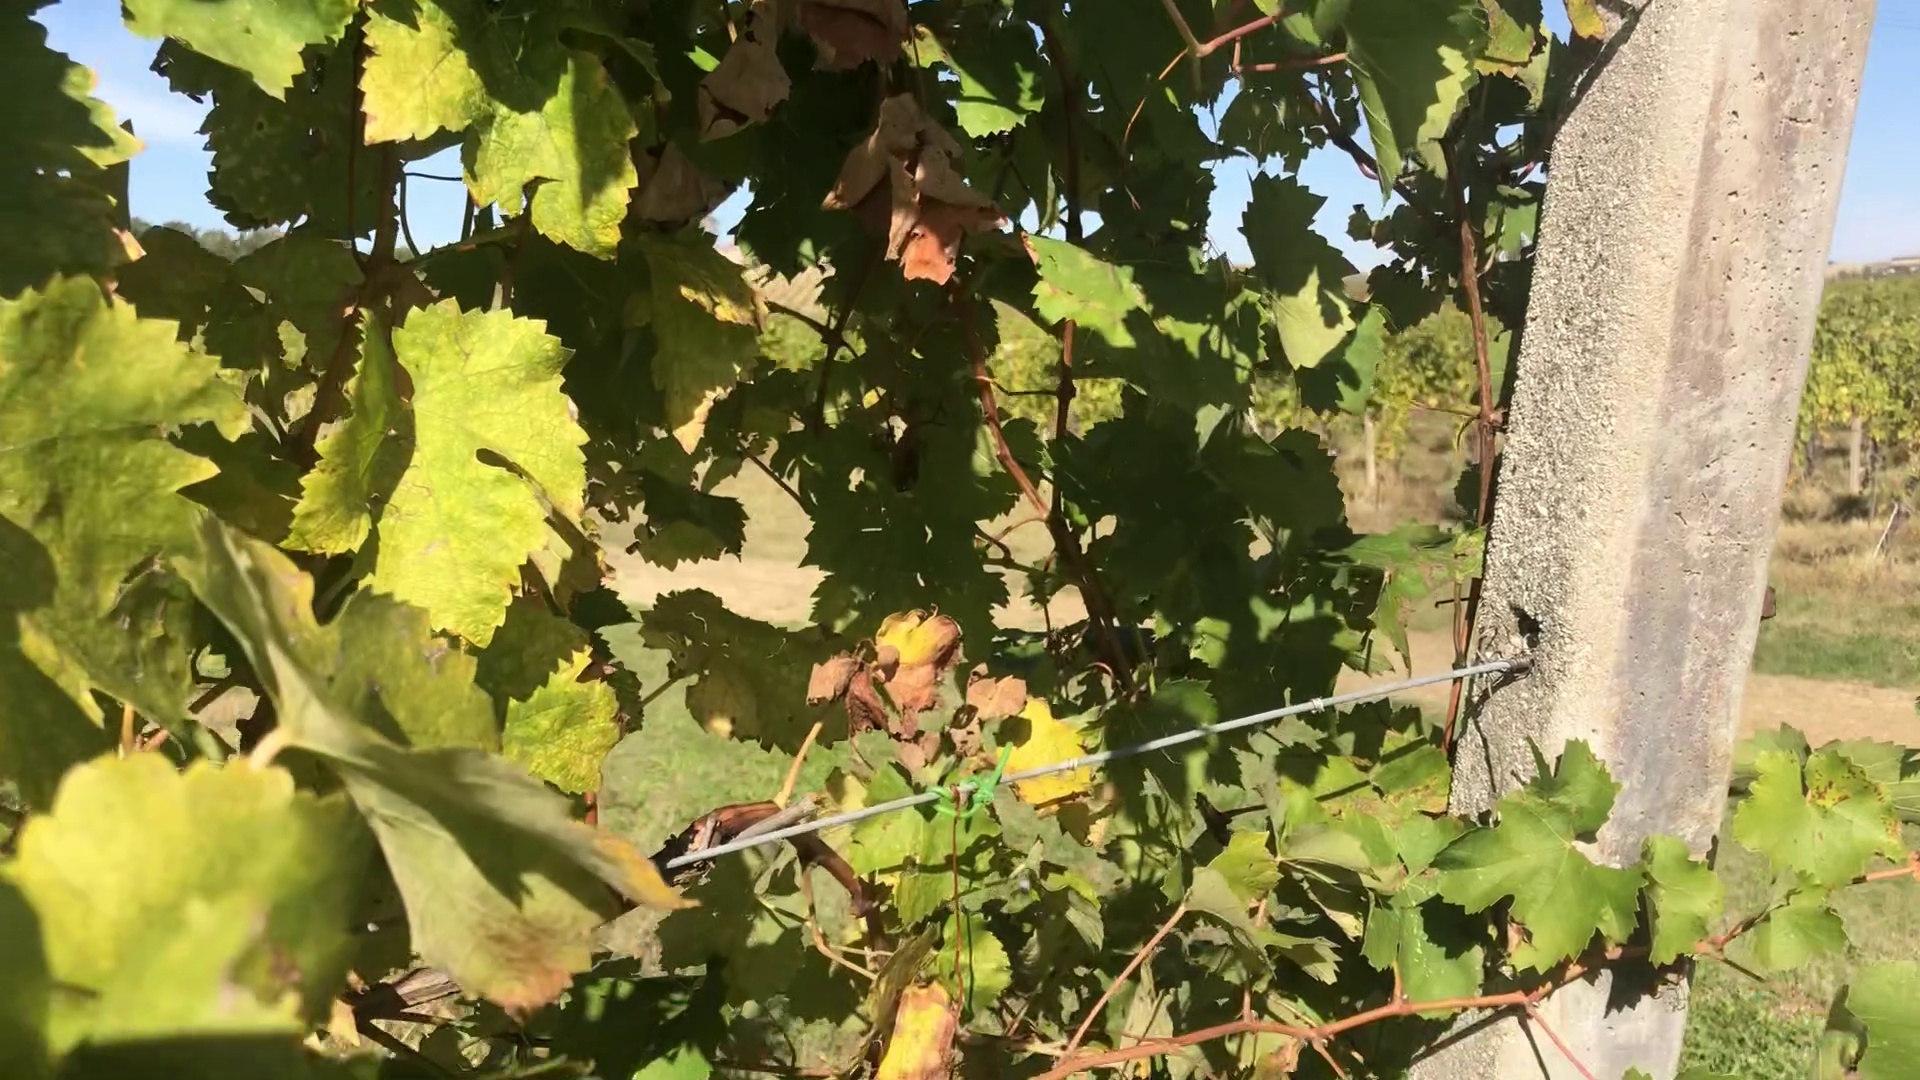
Label: healthy